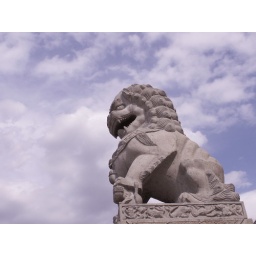
lion in the sky